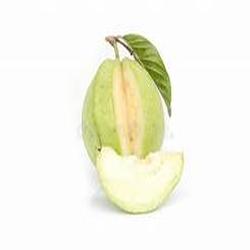
Label: Guava